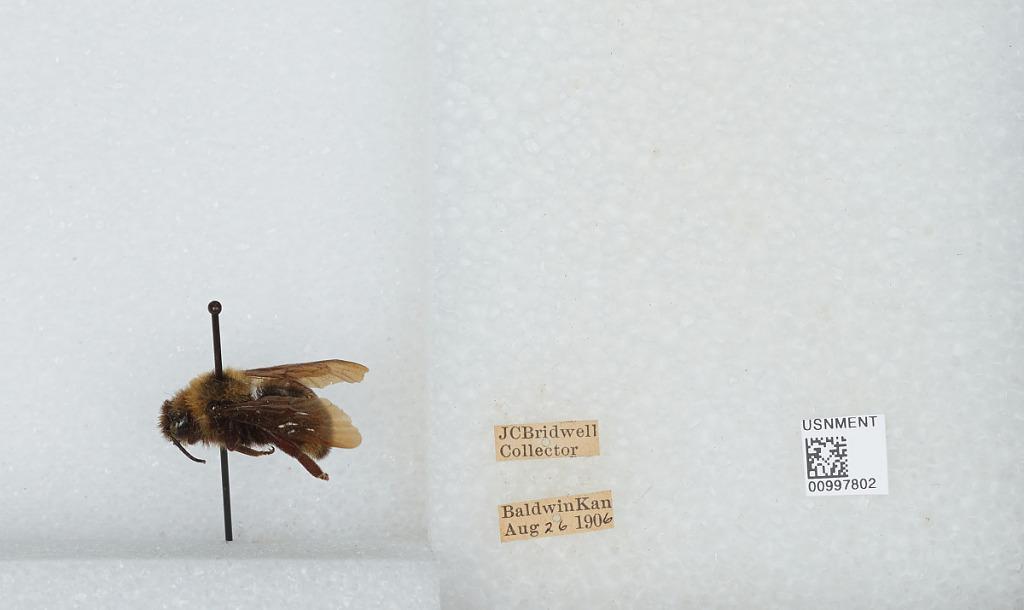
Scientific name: Bombus (Fervidobombus) fervidus fervidus (Fabricius)
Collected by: J. Bridwell
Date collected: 1906-8-26
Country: United States
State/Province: Kansas
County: Douglas
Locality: Baldwin
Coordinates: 38.7775, -95.1875